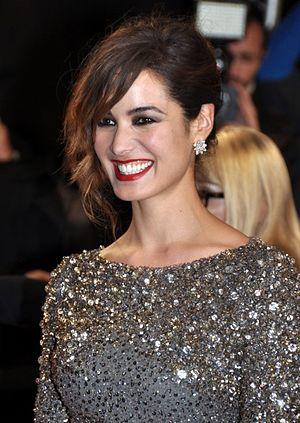
Bérénice Marlohe à l'avant-première française de ""Skyfall""
Bérénice Marlohe, de son vrai nom Bérénice Lim Marlohe [beʁenis lim maʁlo], née le 19 mai 1979 à Paris, est une actrice française. Ses origines paternelles sont chinoises et cambodgiennes.